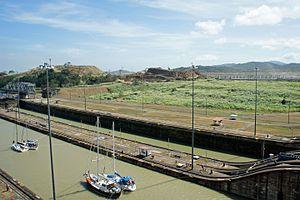
L'élargissement du canal de Panama est un projet qui élargit le canal de Panama beaucoup plus qu'aucune autre expansion depuis sa construction. L'autorité du Canal de Panama proposa celui-ci après des années d'étude. Le président panaméen Martín Torrijos présenta le plan le 24 avril 2006, et les citoyens panaméens l'approuvèrent dans un référendum national le 22 octobre 2006. Le projet double la capacité et permettra plus de trafic. Il est aussi connu sous le nom du projet du troisième jeu d’écluses. Il est inauguré le 26 juin 2016 après 9 ans de travaux.